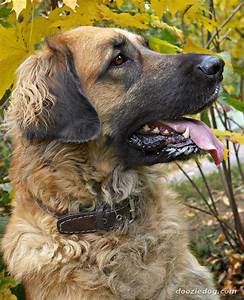
Label: cane